James Willard Schultz

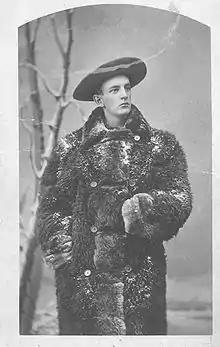
James Willard Schultz, age 30

James Willard Schultz, or Apikuni, (August 26, 1859 – June 11, 1947) was an American writer, explorer, Glacier National Park guide, fur trader and historian of the Blackfeet Indians. He operated a fur trading post at Carroll, Montana and lived among the Pikuni tribe during the period 1880–82. He was given the name Apikuni by the Pikuni chief, Running Crane. "Apikuni" in Blackfeet means "Spotted Robe." Schultz is most noted for his 37 books, most about Blackfoot life, and for his contributions to the naming of prominent features in Glacier National Park.